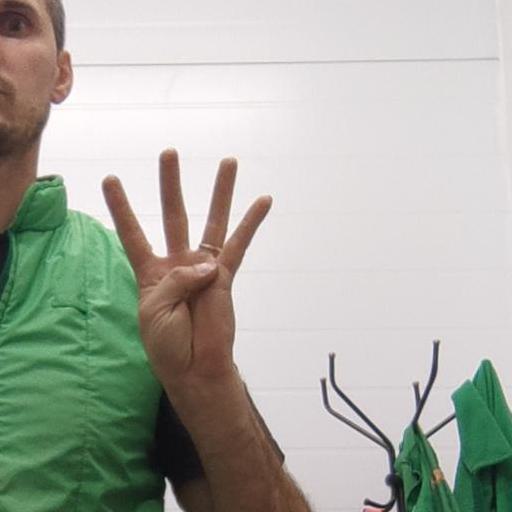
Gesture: four